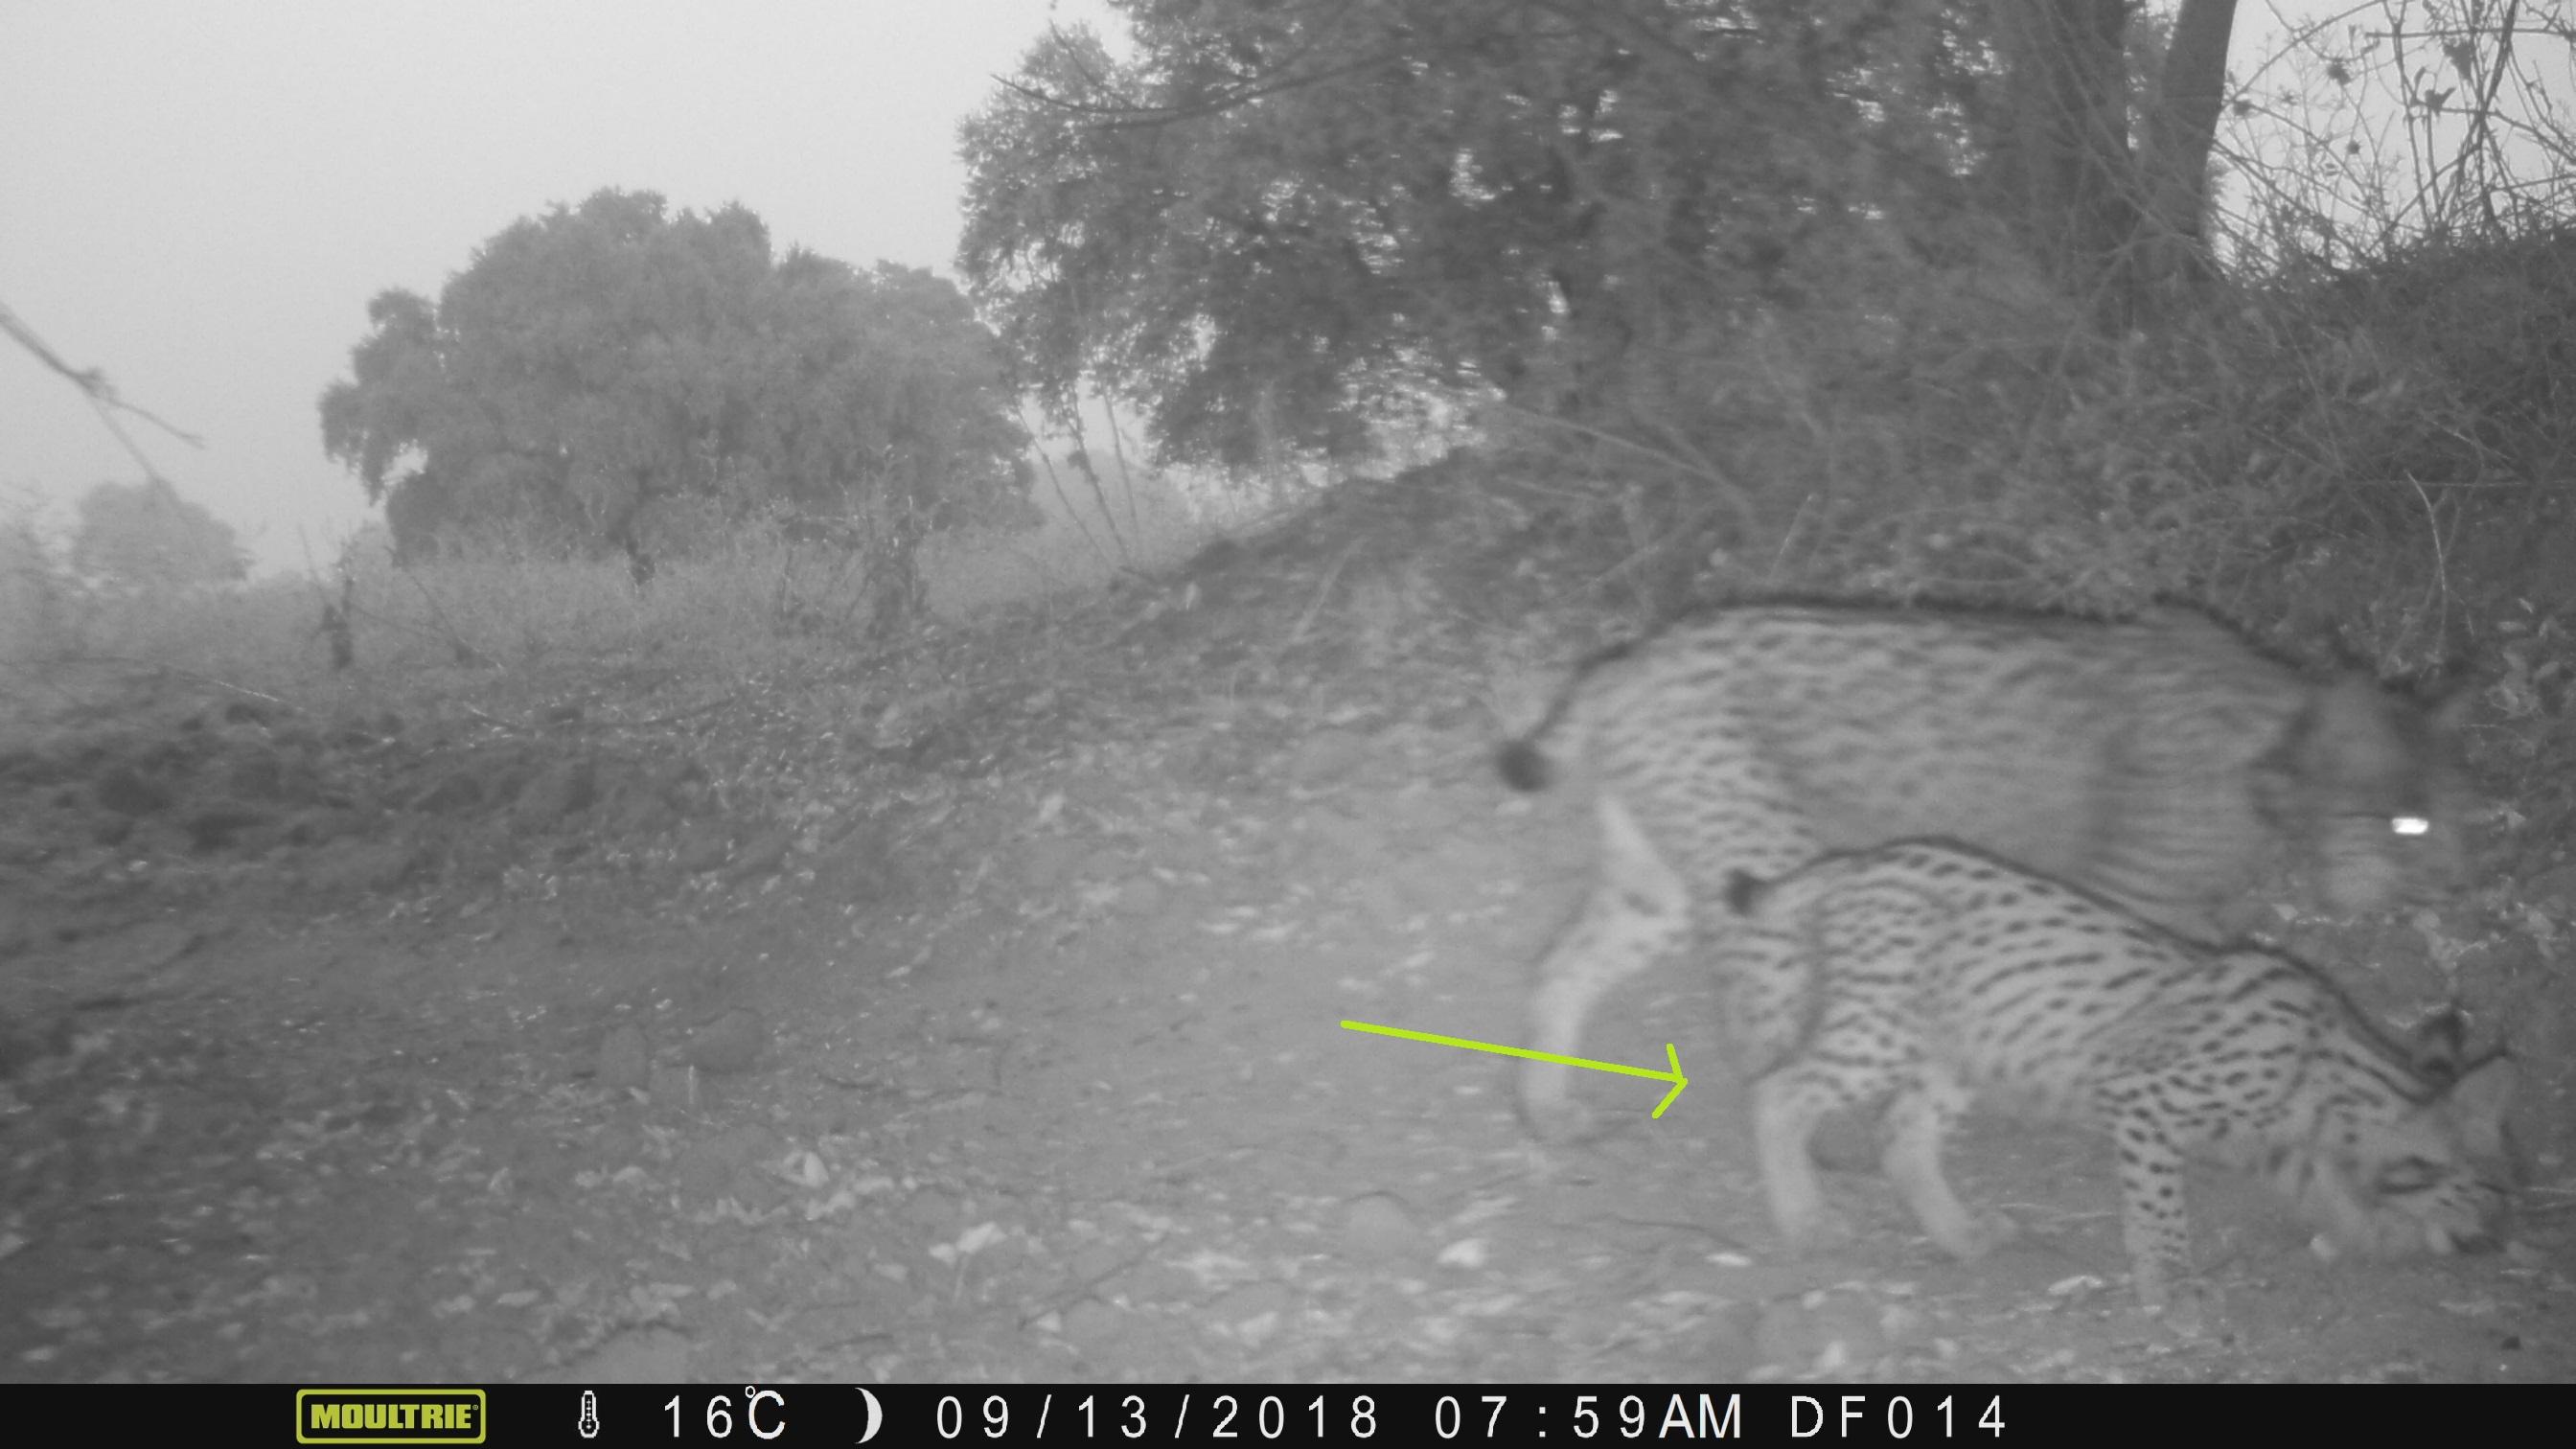
Species: Lynx pardinus